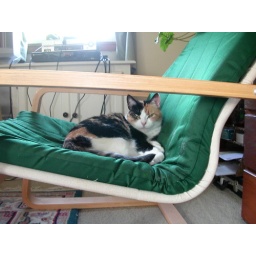
chillin' in the computer chair